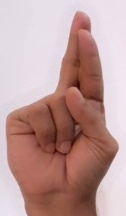
ASL sign: R